Sinoceratops

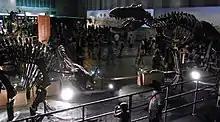
"Sinoceratops" skeleton mounted as if confronting "Zhuchengtyrannus"

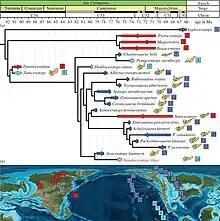
Time-calibrated phylogenetic relationships of Ceratopsidae (above), and paleogeographic map of the Late Cretaceous with distribution of ceratopsids (below), following Sampson and colleagues, 2013. "Sinoceratops" is 17

"Sinoceratops" was assigned to the taxon Centrosaurinae, as a basal member by Xu et al. (2010) based on characteristics present in the skull. "Sinoceratops" bears several characteristics that resemble features in chasmosaurines, blurring the distinction between the Centrosaurinae and Chasmosaurinae. According to Xu e.a. the basal position of "Sinoceratops" indicates that ceratopsids originated in Asia. "Sinoceratops" however, shares a number of features with advanced centrosaurines such as "Centrosaurus" and "Styracosaurus" that are not seen in primitive centrosaurines like "Diabloceratops", including a well-developed nose horn and reduced brow horns. The implication might be that this genus represents a lineage that invaded Asia from North America through Beringia.